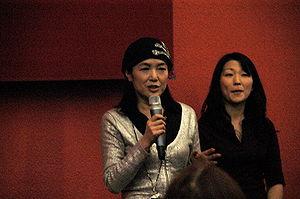
Kaori Momoi , photographiée le 19 mars 2007 par Frédéric Lemaréchal (c'est moi) dans le cadre du Festival International de Films de Fribourg.